Henry L. Corbett

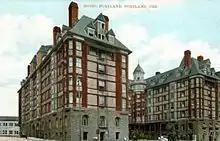
Corbett's businesses included the Portland Hotel.

After graduating from Harvard, Corbett returned to Oregon to manage family business interests which included a major ownership stake in Ladd and Tilton Bank inherited from the Ladd side of his family as well as the extensive holdings of the Corbett estate. In addition, Corbett got involved in Portland area civic affairs. He was appointed to the Lewis and Clark Exposition board of directors in 1903. He joined the Portland chamber of commerce and the Multnomah Athletic Club, where he played community league football. He also took up the sport of polo. In 1904, Corbett bought in southwest Portland where he later built his family home. That home, known as the H. L. and Gretchen Hoyt Corbett House, is now listed on the National Register of Historic Places.